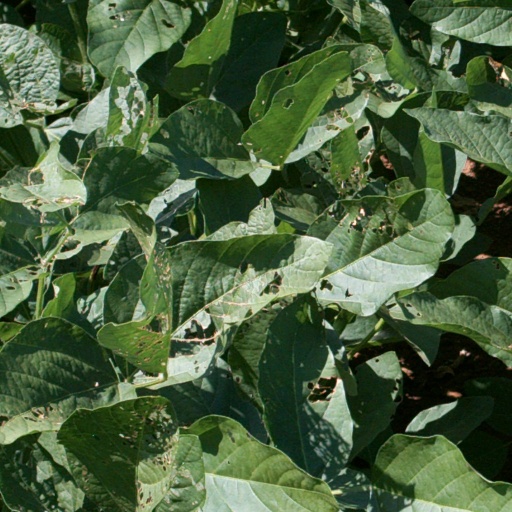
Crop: soybean